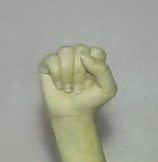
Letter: saad